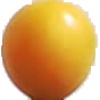
Label: Cherry Wax Yellow 1